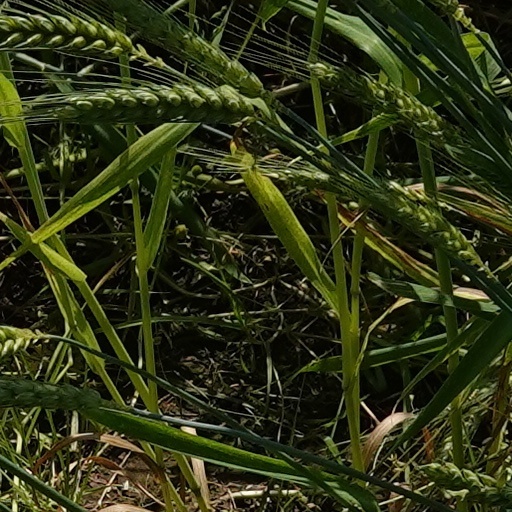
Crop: wheat